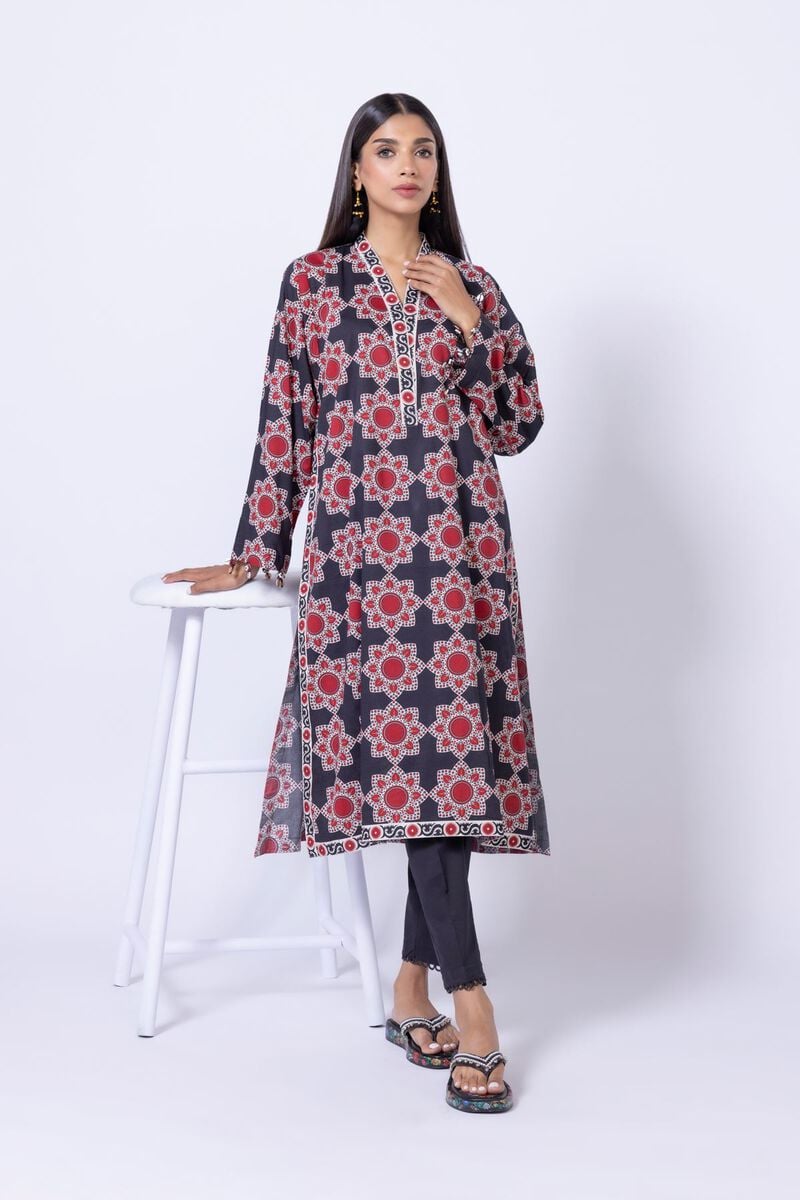
black multi embroidered cotton tunic